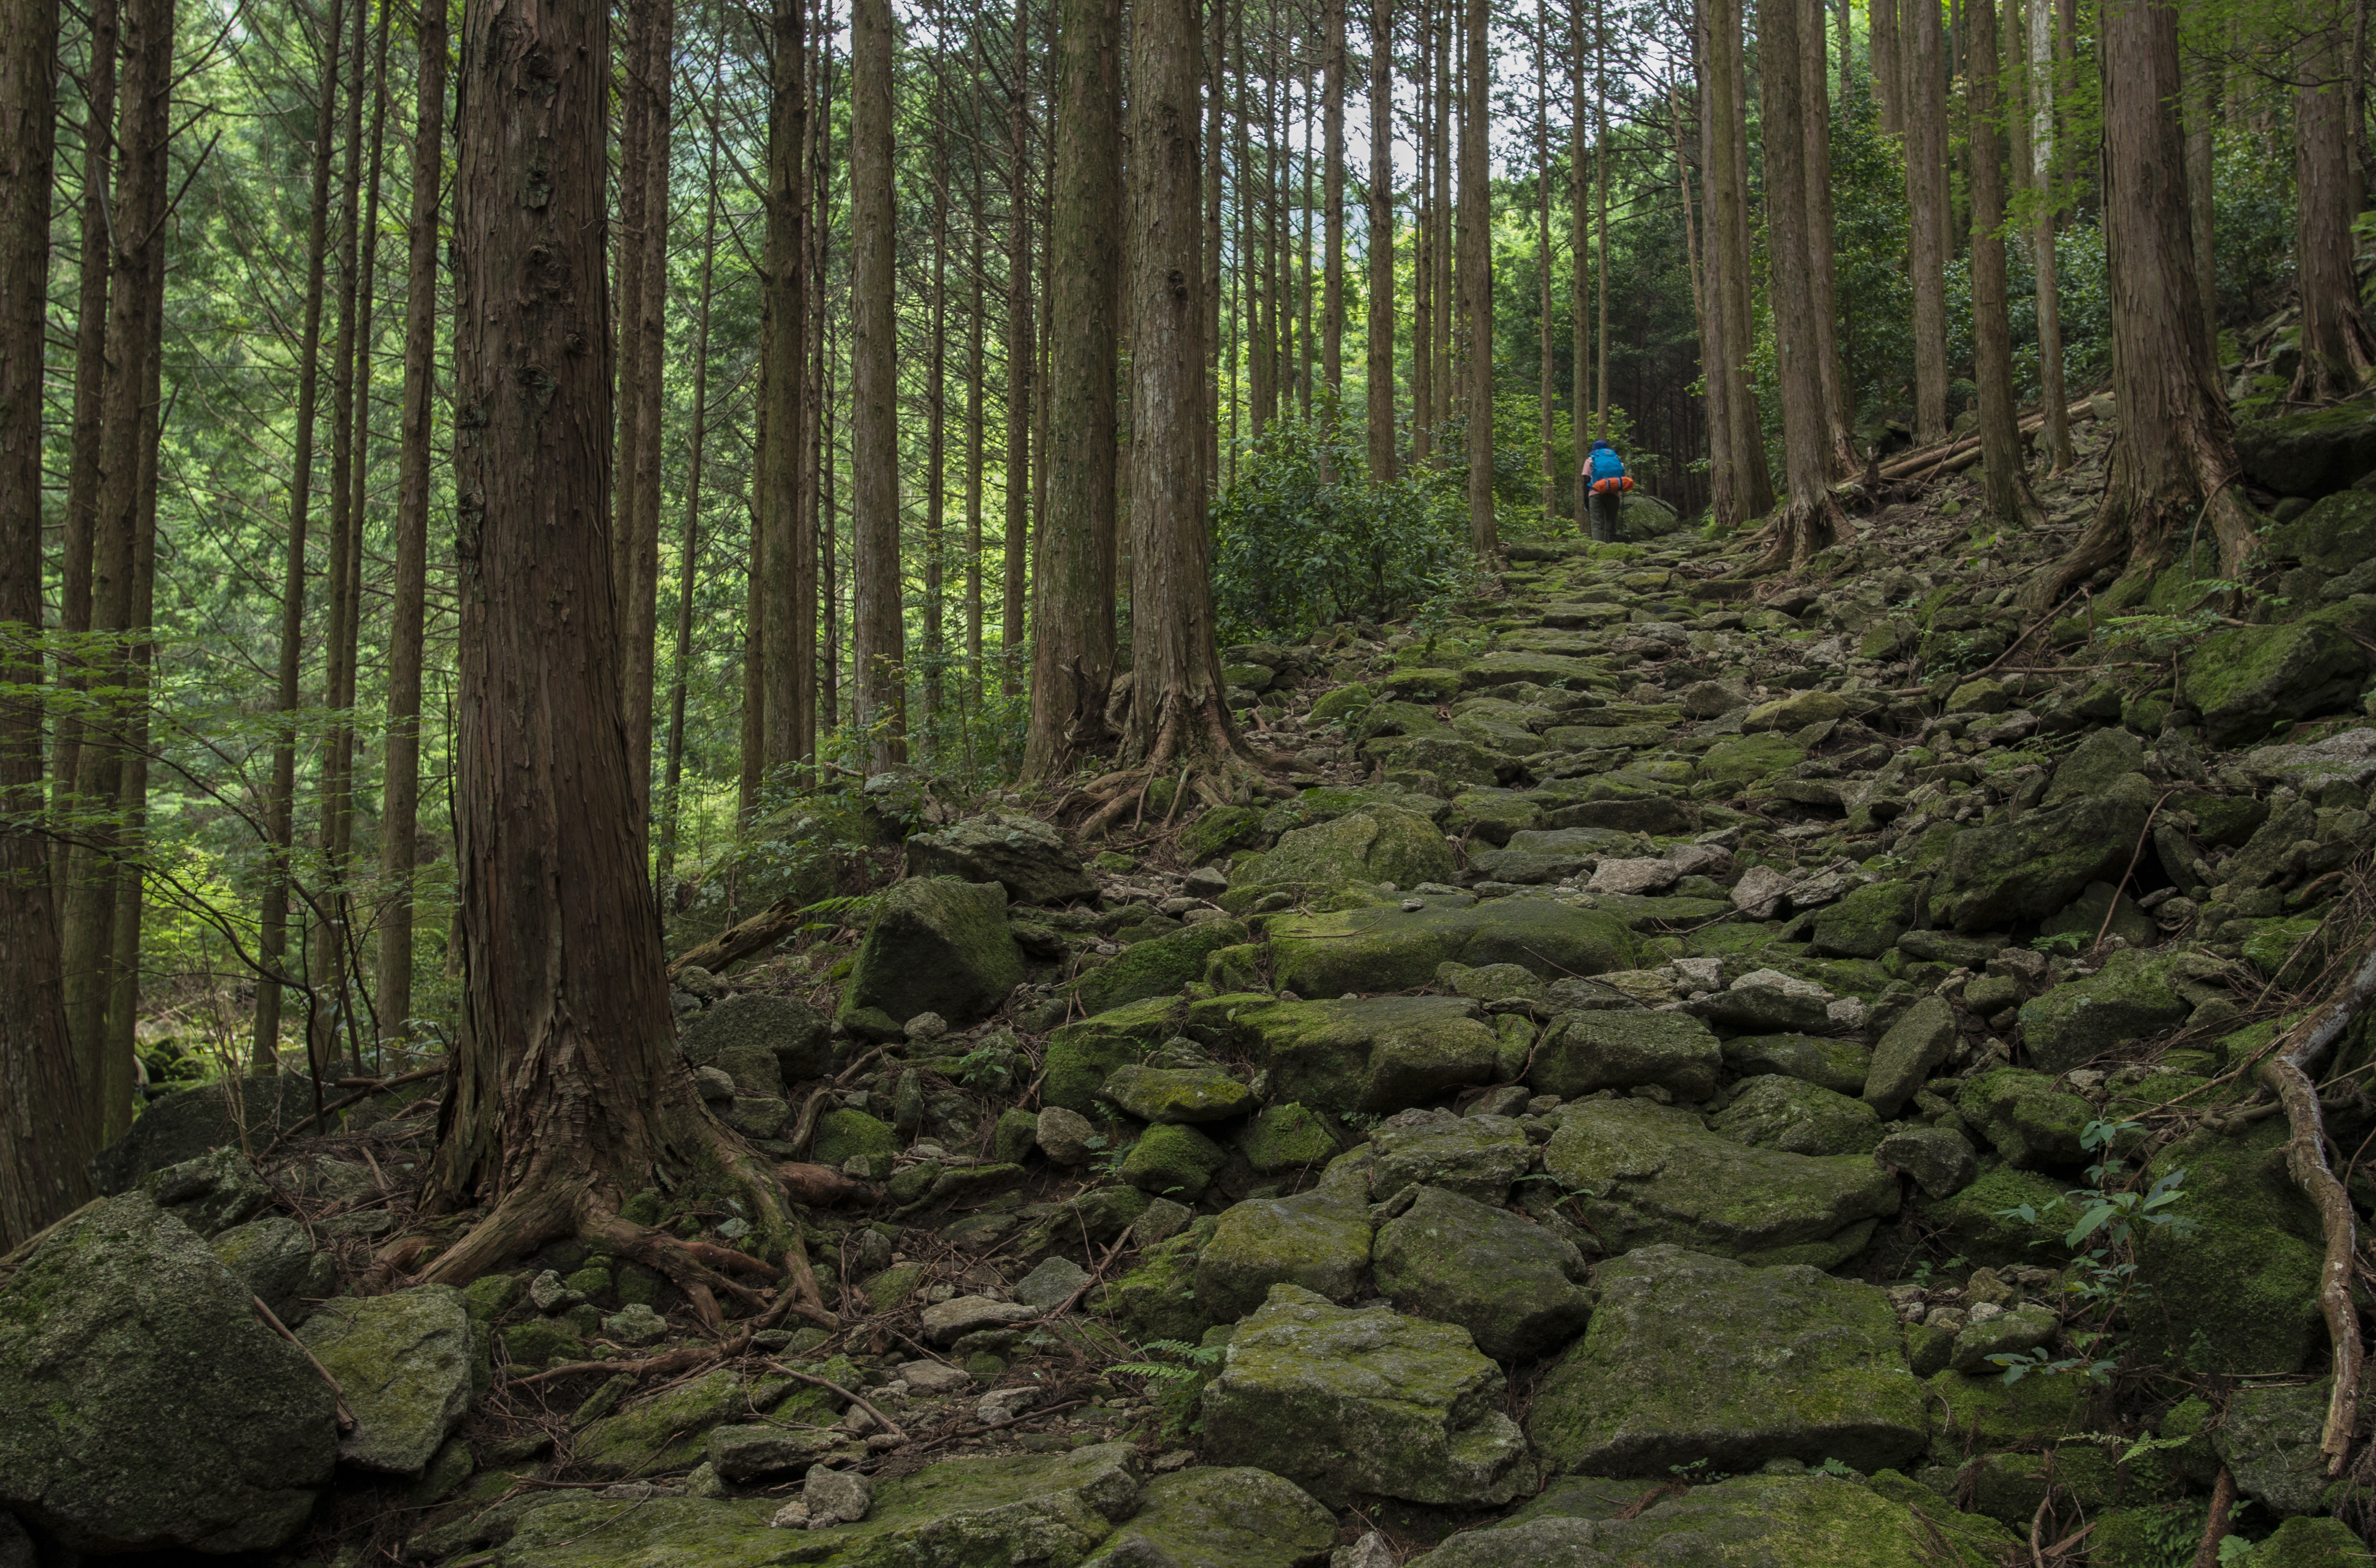
landscape, tree, forest, wilderness, plant, trail, cobblestone, walk, stream, green, jungle, japan, spruce, trekking, vegetation, rainforest, deciduous, wetland, history, woodland, habitat, ecosystem, june, biome, old growth forest, natural environment, geographical feature, woody plant, temperate broadleaf and mixed forest, temperate coniferous forest, kumano ancient road, iseji, wakayama prefecture, 8 demon mountain